Taxco

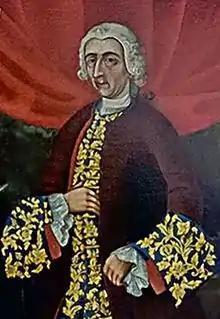
José de la Borda

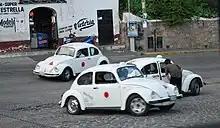
Typical Volkswagen Beetle taxis from Taxco.

The name Taxco is most likely derived from the Nahuatl place name "Tlachco", which means "place of the ballgame". However, one interpretation has the name coming from the word "tatzco" which means "where the father of the water is," due to the high waterfall near the town center on Atatzin Mountain. "De Alarcón" is in honor of writer Juan Ruiz de Alarcón who was a native of the town. Like many municipalities in central Mexico, the municipality's coat-of-arms is an Aztec glyph. This glyph is in the shape of a Mesoamerican ballcourt with rings, players and skulls, derived from the most likely source of Taxco's name.